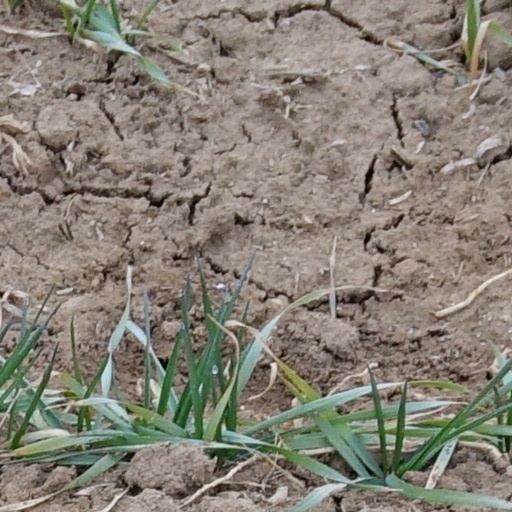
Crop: wheat